Operation Stella Polaris

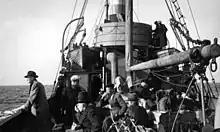
Finnish military intelligence agents onboard a ship travelling from Närpiö (Närpes), Finland, to Härnösand, Sweden, as a part of the Operation Stella Polaris, 1944

On 20September 1944 a large part of the Finnish signals intelligence unit was moved to Sweden. From the Swedish side Major Carl Petersén, head of the Defence Staff's intelligence section C-byrån, was responsible for the operation. Approximately 750 people were transported across the Gulf of Bothnia: by three ships from Närpes to Härnösand; and one ship from Uusikaupunki to Gävle. The ships also carried boxes of archives and signals intelligence equipment.